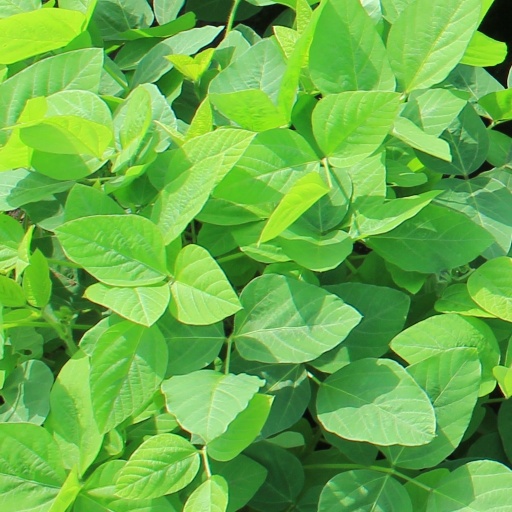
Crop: soybean